Bell Post Hill

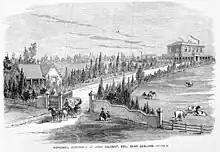
Morongo College, 1863

Bell Post Hill is a residential suburb of Geelong, Victoria, Australia. At the 2016 census, Bell Post had a population of 4,919.